Central Philippine University

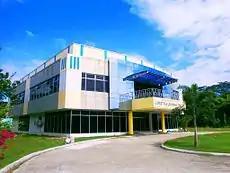
The CPU Lifestyle Learning Center built during the term of CPU President Juanito M. Acanto.

CPU–Iloilo Mission Hospital, the university hospital of Central in 2001, celebrated its centennial, commemorating its century of existence and its contribution since its founding in 1901 to the Philippine and American colonial history in the Philippines and in Asia as it pioneered the Nursing education in the Philippines, as the "first Protestant founded hospital in the country" and the "second American hospital in Asia". The centennial building was inaugurated in the hospital area proper and the hospital acquisition of the Philips MX8000 CT Scan machine, the "first of its kind in South East Asia"